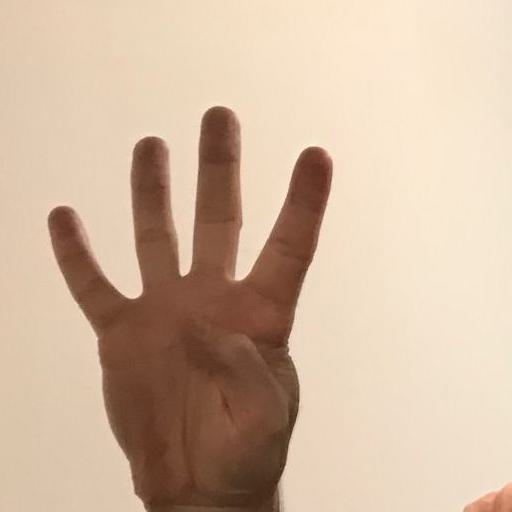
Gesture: four